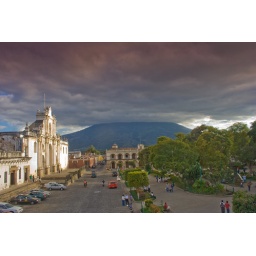
I used a gradient filter with a slight tinge of red in the sky in Lightroom 2.0